Bran, Charente-Maritime

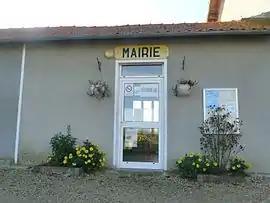
The town hall in Bran

Bran is a small commune in southwestern France situated in the department of Charente-Maritime.